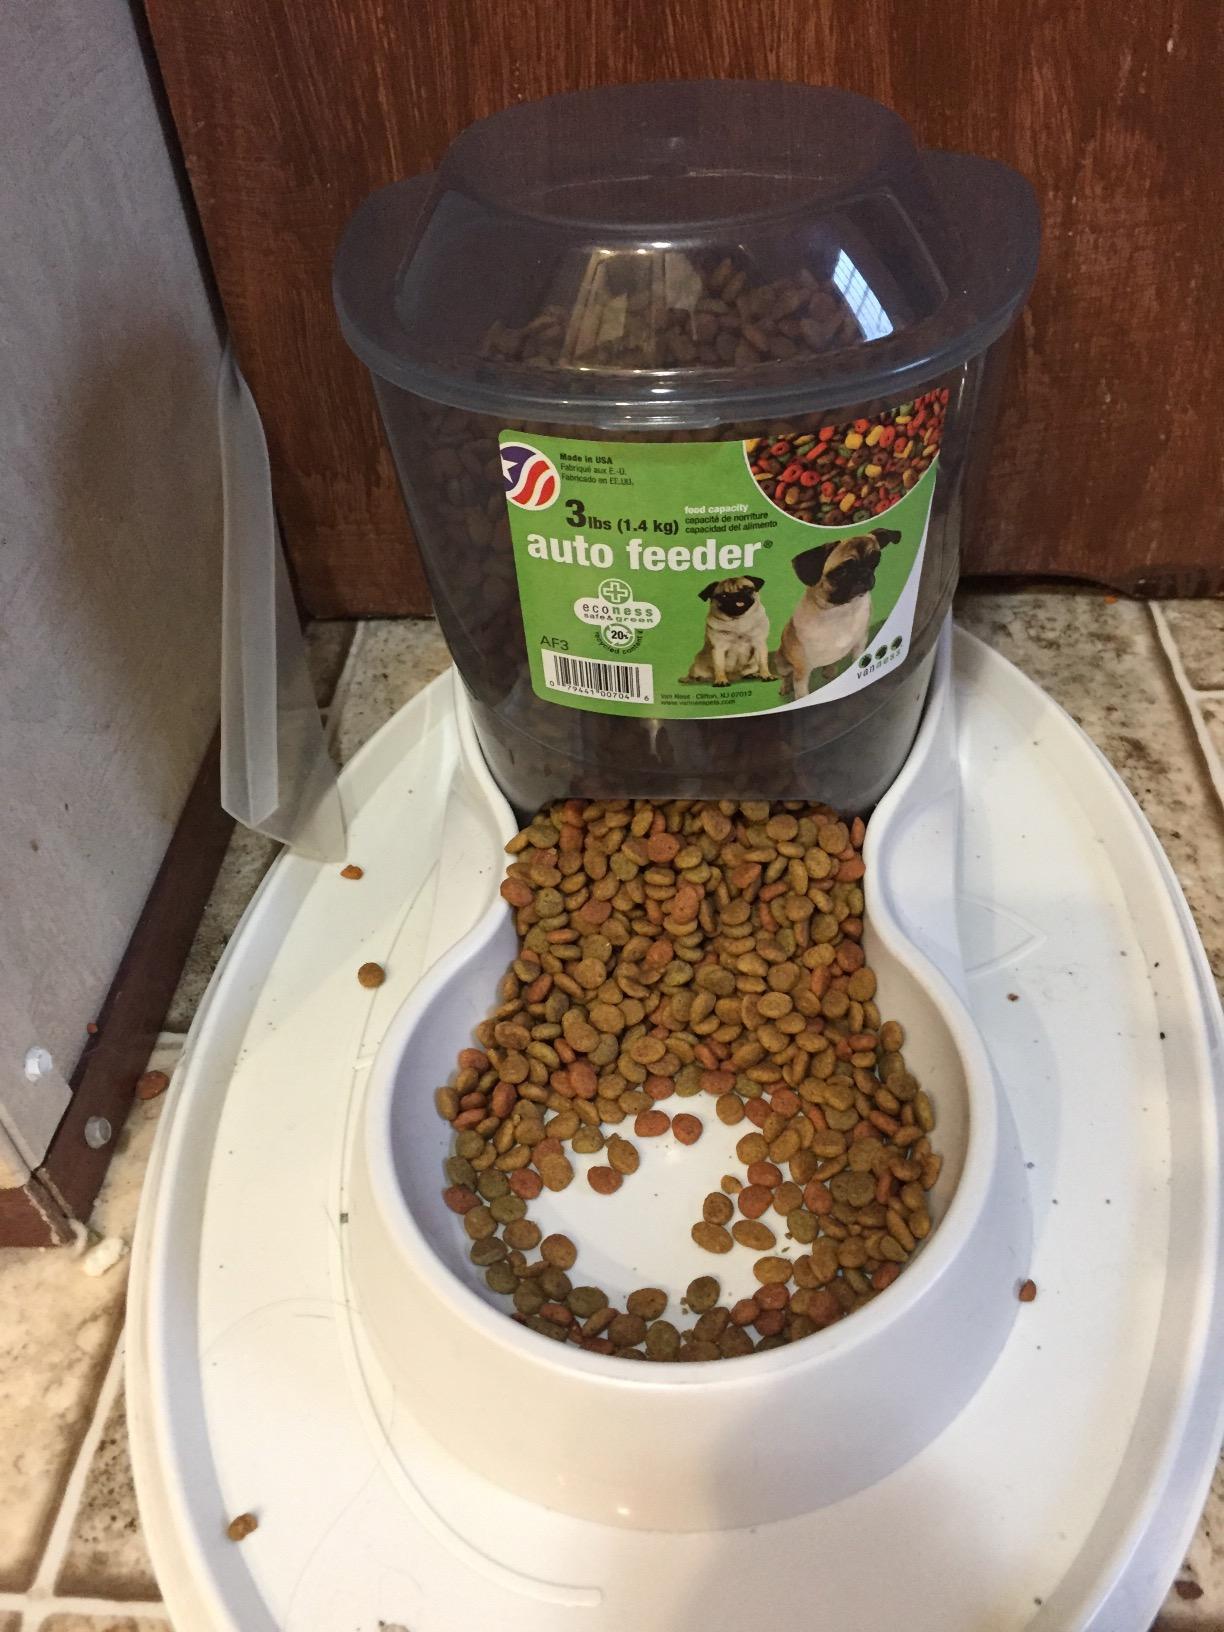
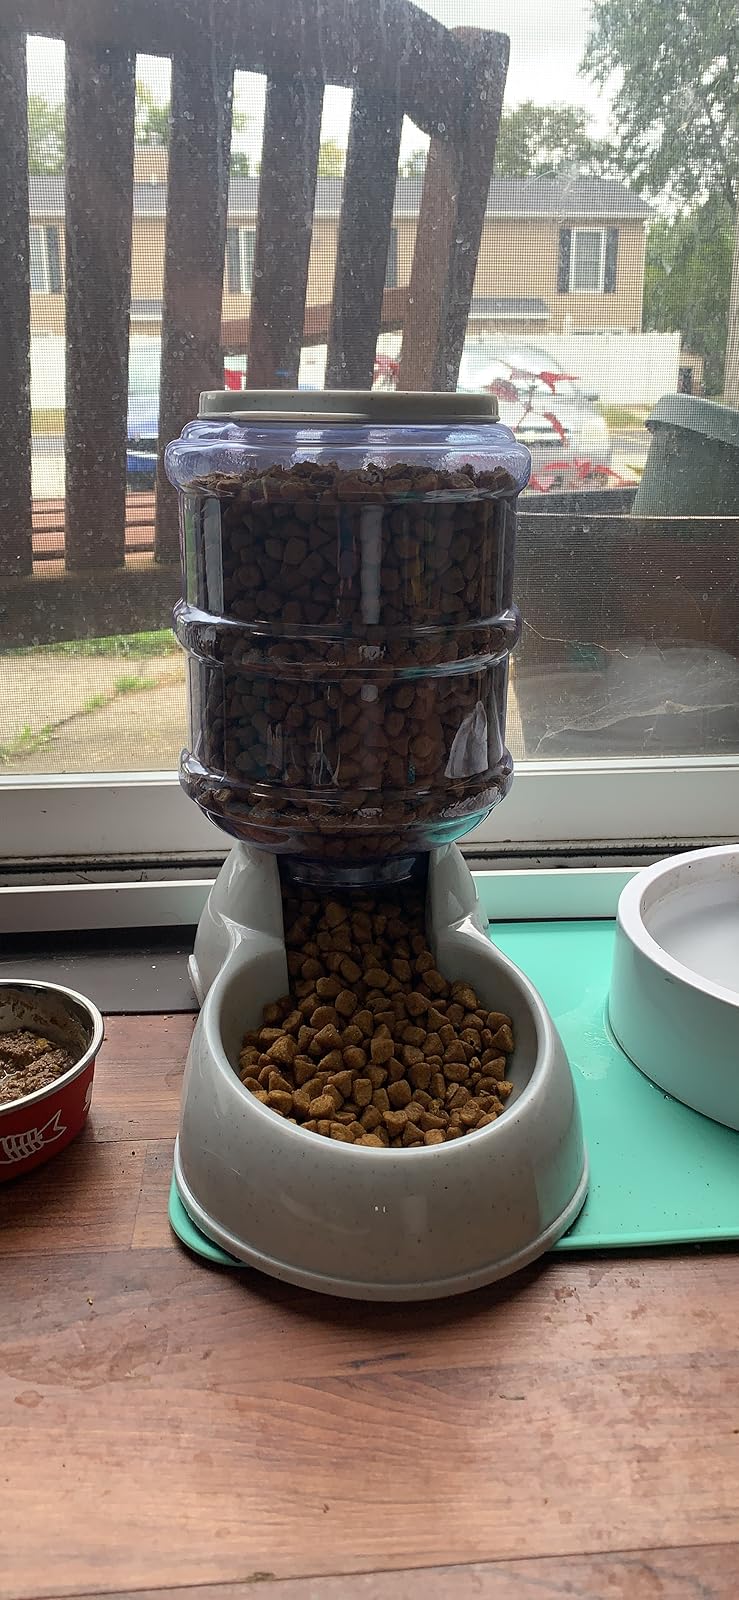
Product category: items_feeder
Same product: no